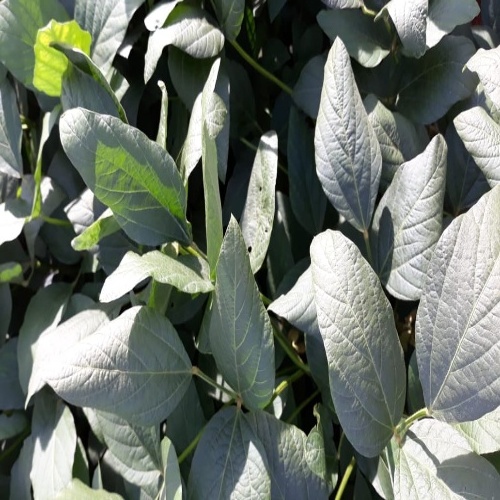
Label: Diabrotica_speciosa